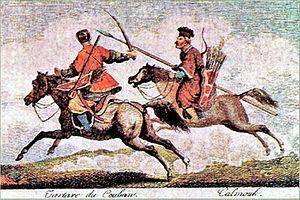
Tartar du Cuban et Calmouk Русский: Кубанский татарин (ногаец) и Калмык